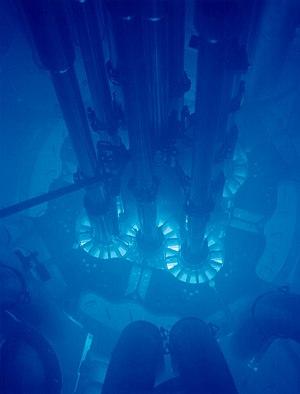
L’Advanced Test Reactor est un réacteur nucléaire de recherche du laboratoire national de l'Idaho, situé à l'est d'Arco, dans l'Idaho. Ce réacteur a été conçu et est utilisé pour tester les combustibles et les matériaux nucléaires destinés aux centrales électriques, à la propulsion navale, à la recherche et aux réacteurs avancés. Il peut fonctionner à une puissance thermique maximale de 250 MW et dispose d'un noyau « Four Leaf Clover » qui permet une variété de lieux d'essais. La conception unique permet différentes conditions de flux à différents endroits. Six des sites d'essai permettent d'isoler une expérience du système de refroidissement primaire, fournissant son propre environnement pour la température, la pression, le débit et la chimie, reproduisant l'environnement physique tout en accélérant les conditions nucléaires.
L'effet Vavilov-Tcherenkov est un phénomène similaire à une onde de choc, produisant un flash de lumière lorsqu'une particule chargée se déplace dans un milieu diélectrique avec une vitesse supérieure à la vitesse de la lumière dans ce milieu.